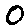
Label: 0